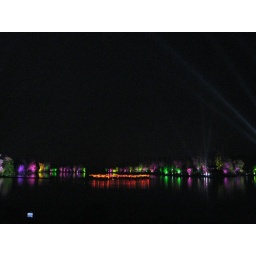
water show on west lake in hangzhou.